Souryam

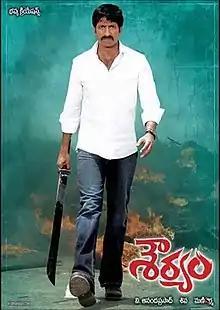
Movie Poster

Souryam is a 2008 Indian Telugu-language action drama film directed by Siva in his directorial debut. Produced by V. Anand Prasad under the Bhavya Creations banner, the film stars Gopichand, Anushka, Poonam Kaur, and Manoj K. Jayan. The music was composed by Mani Sharma. Vetri handled the cinematography and Marthand K. Venkatesh edited the film.